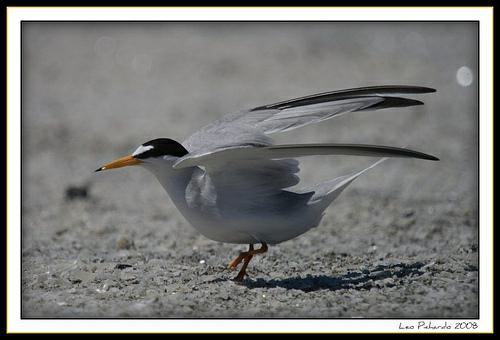
A photo of a least tern